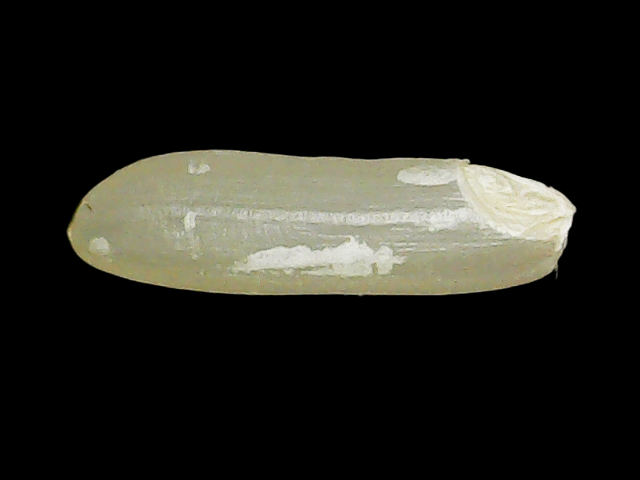
Rice variety: Binadhan26